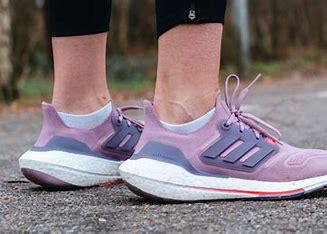
Brand: Adidas
Model: Ultraboost 22 Lauf